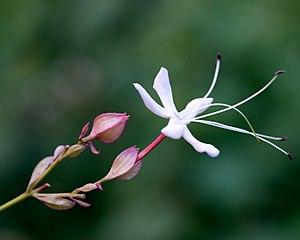
L’arbre du clergé ou clérodendron de Chine est un petit arbre ou un arbuste au port étalé et à feuilles caduques de la famille des Verbénacées, originaire d’Asie orientale. Il est planté comme plante ornementale pour le parfum de ses fleurs et la beauté de ses fruits. Il est utilisé par les médecines traditionnelles chinoise et indienne.